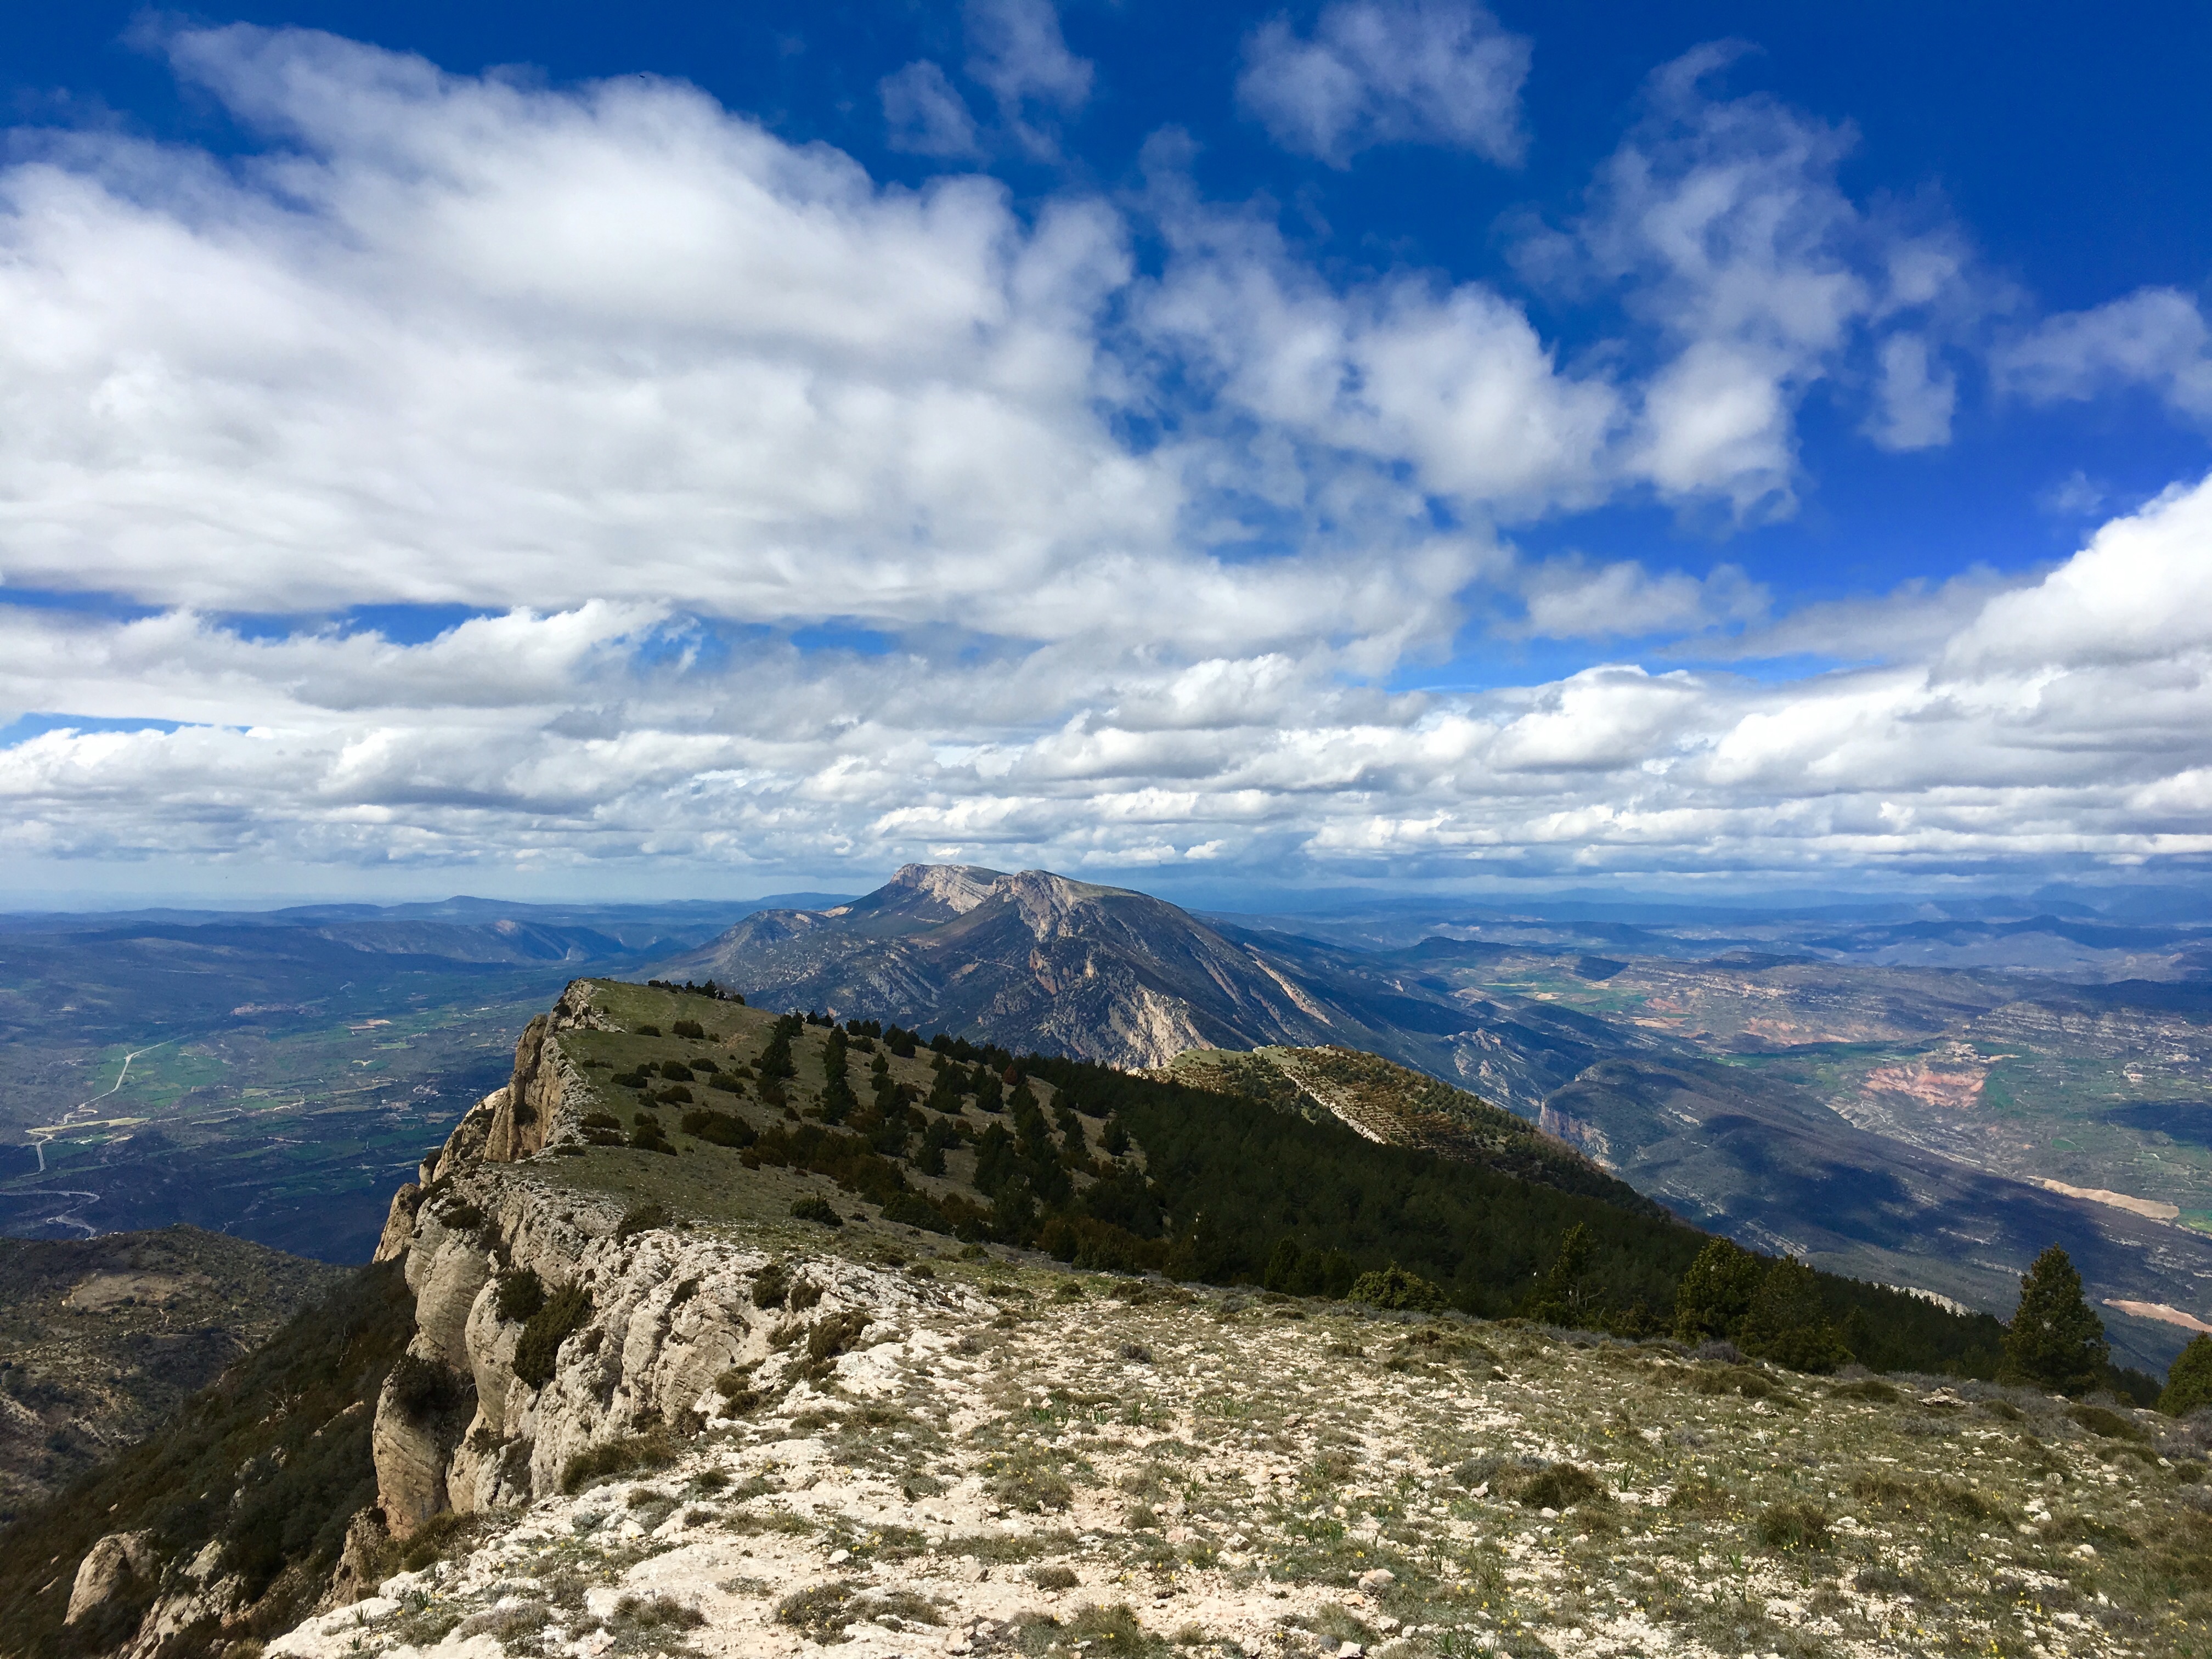
landscape, wilderness, walking, mountain, cloud, sky, meadow, hill, adventure, mountain range, ridge, summit, alps, plateau, fell, landform, mountain pass, geographical feature, mountainous landforms